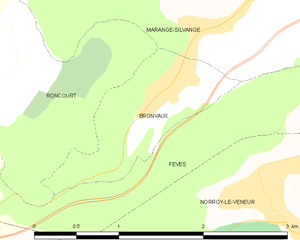
Bronvaux est une commune française située dans le département de la Moselle en région Grand Est.